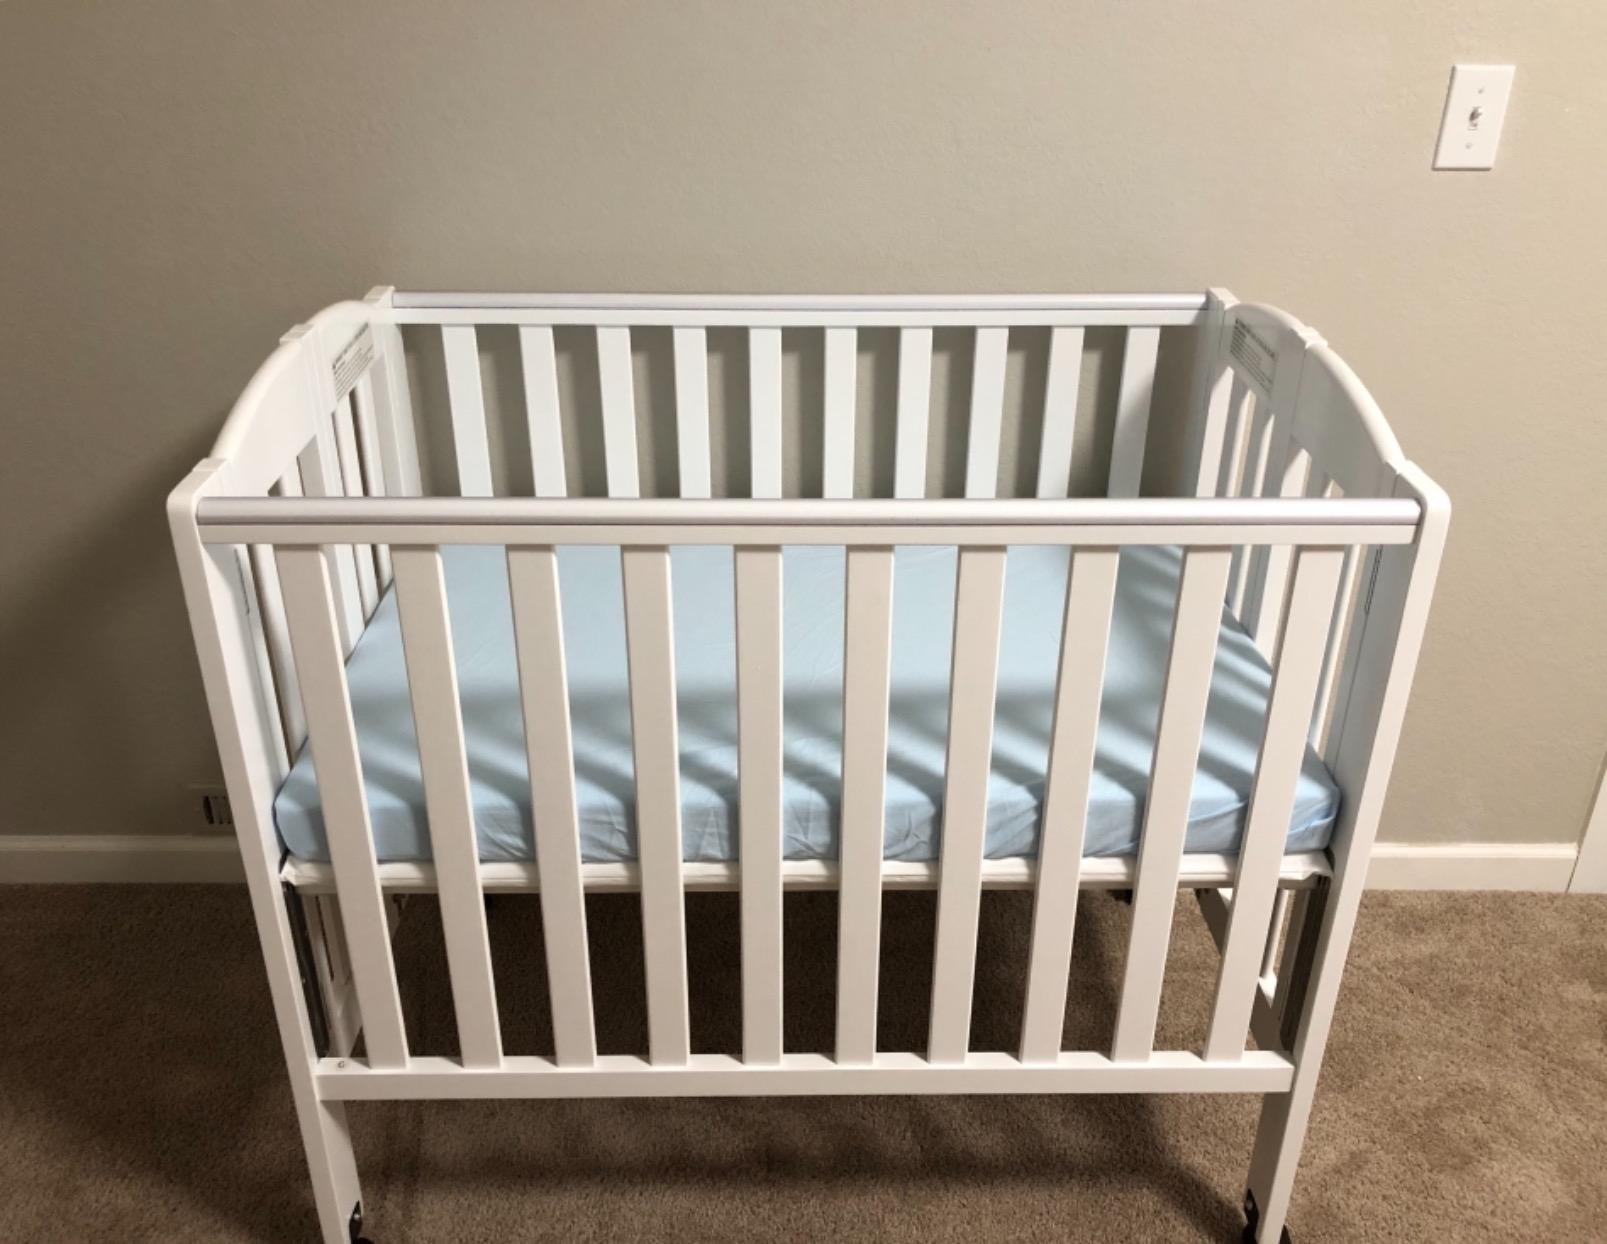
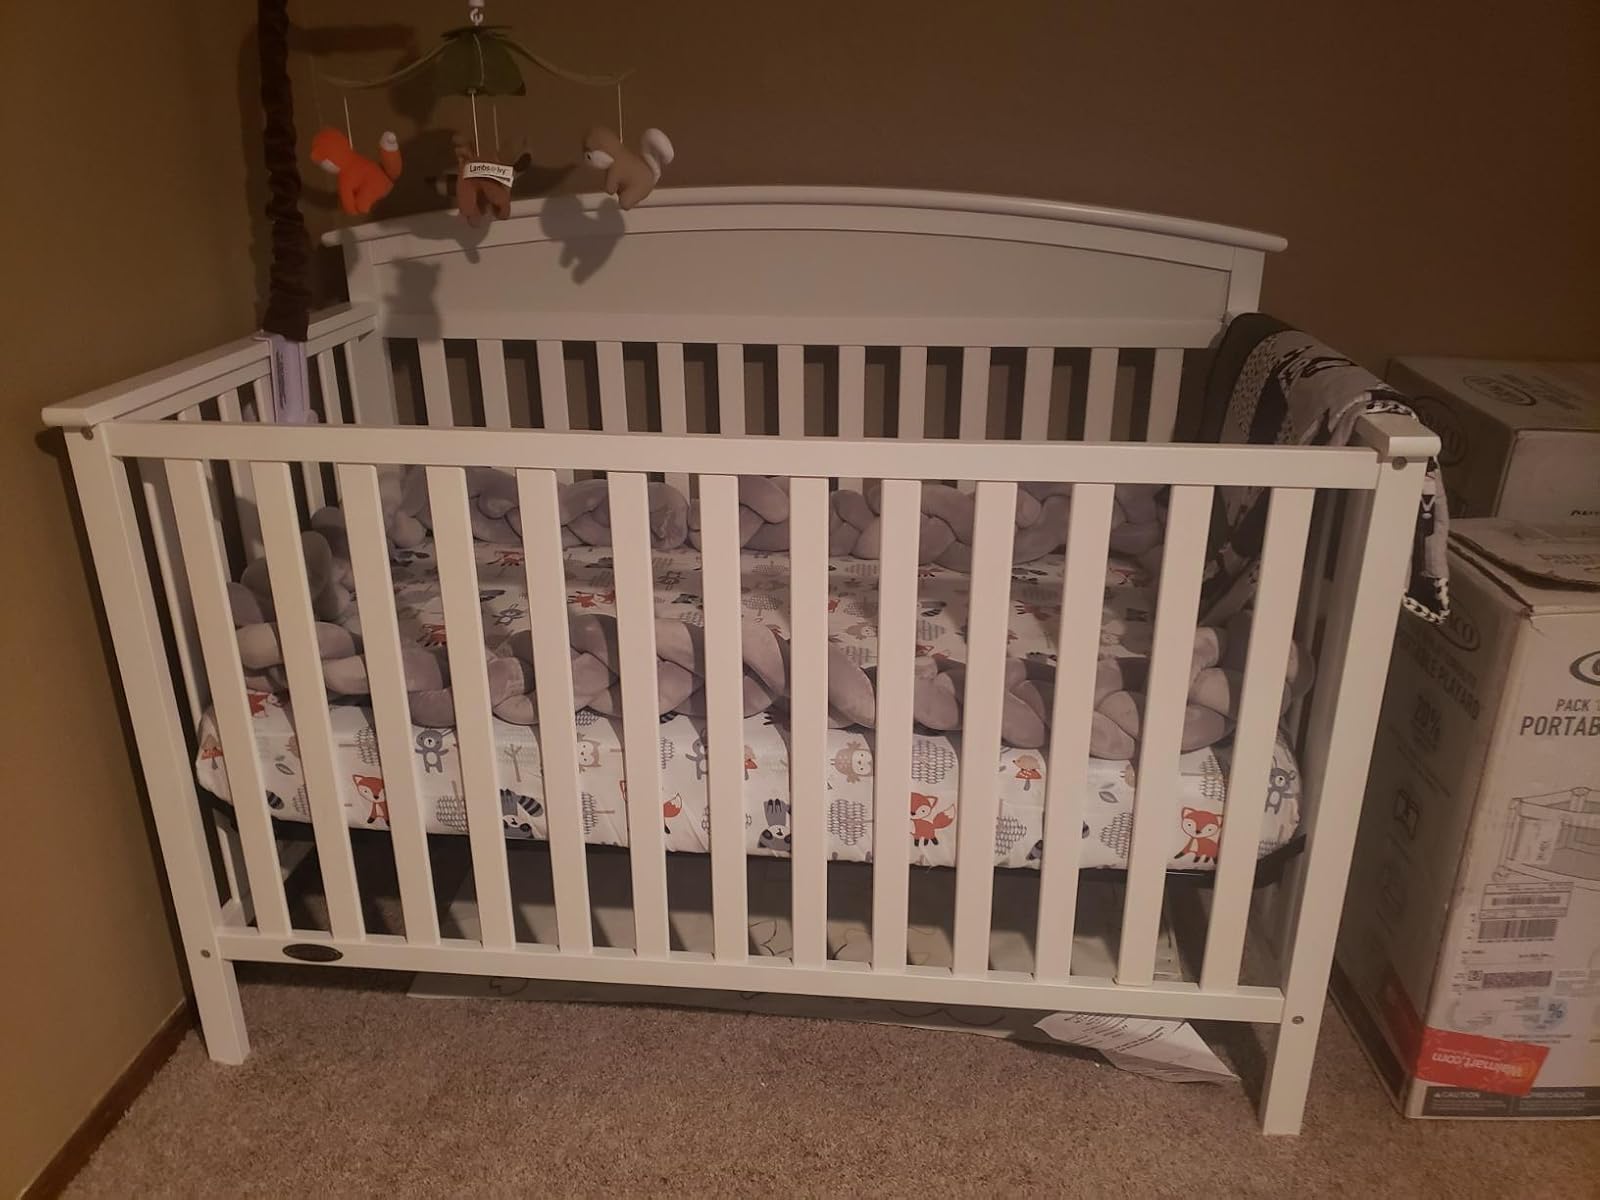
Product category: products_crib
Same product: no